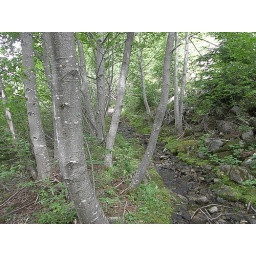
Dirty Harry trail options (vs talus). Trail starts up pretty wet with very shallow water running over it.